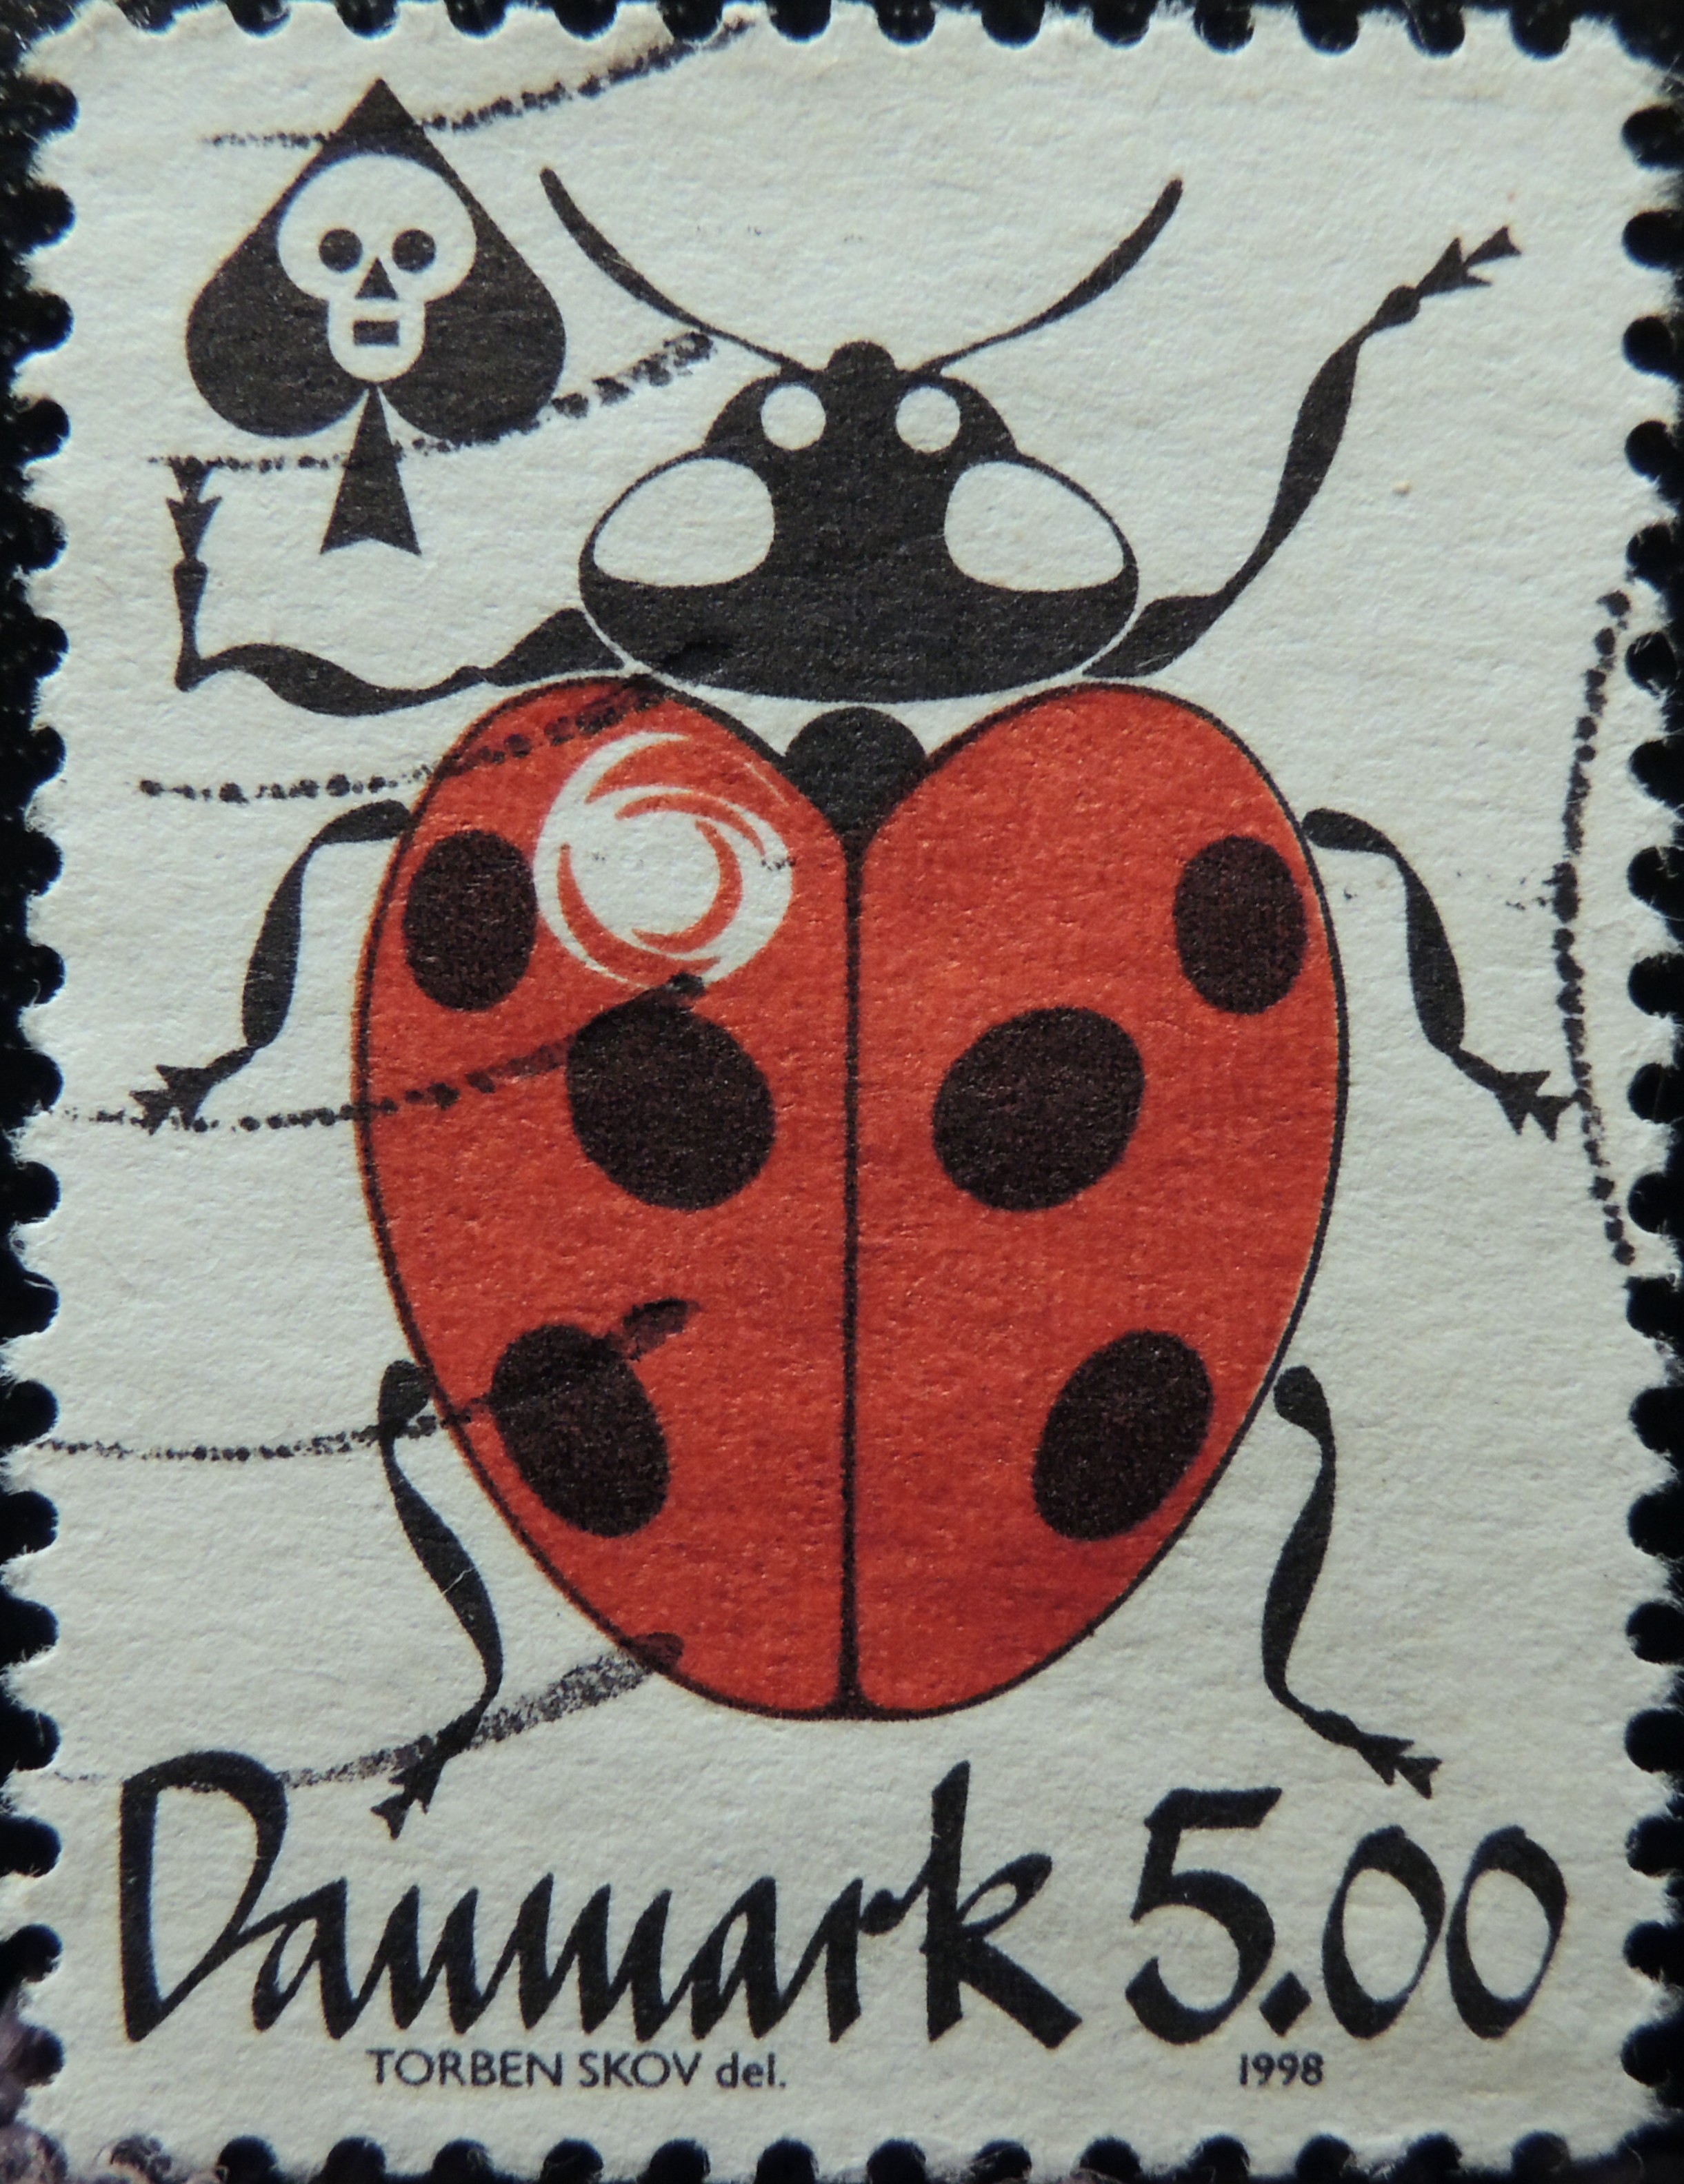
pattern, red, art